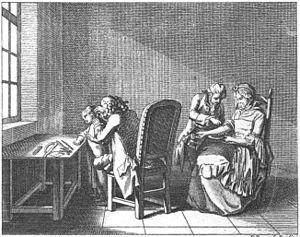
La relation médecin-patient désigne l'ensemble des relations entre un médecin et son patient dans le cadre d'un acte ou d'un suivi thérapeutique. Le consentement éclairé et la confiance du patient, ainsi que l'écoute et l'empathie du médecin, sont des composantes de cette relation.